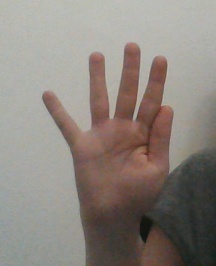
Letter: sheen